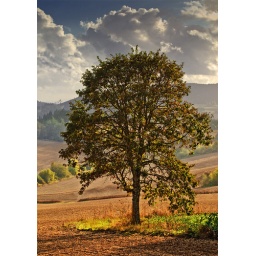
A young white oak tree soaks in autumn sun in the hills near Gaston, Oregon.